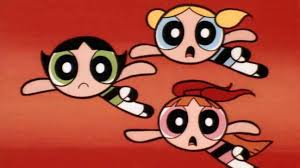
Portrait style: Cartoon Portrait